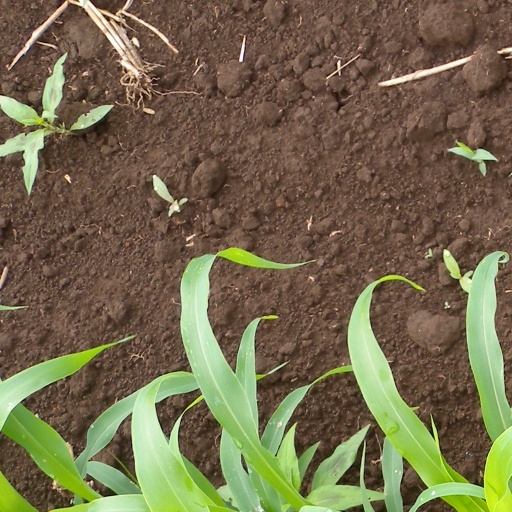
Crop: sorghum